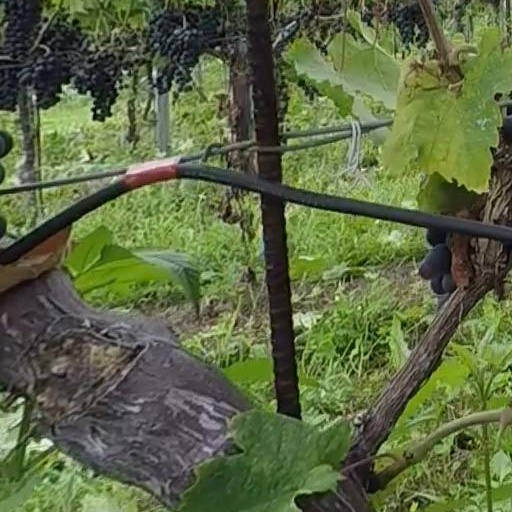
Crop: grape